Kyle Stone

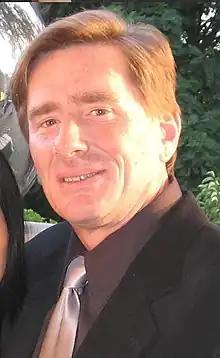
Kyle Stone in 2006

Kyle Stone (born Mark Hynes; October 18, 1963 – September 13, 2018) was an American pornographic actor and stand-up comedian. Stone appeared in over 1,700 pornographic films over a career that spanned 25 years.